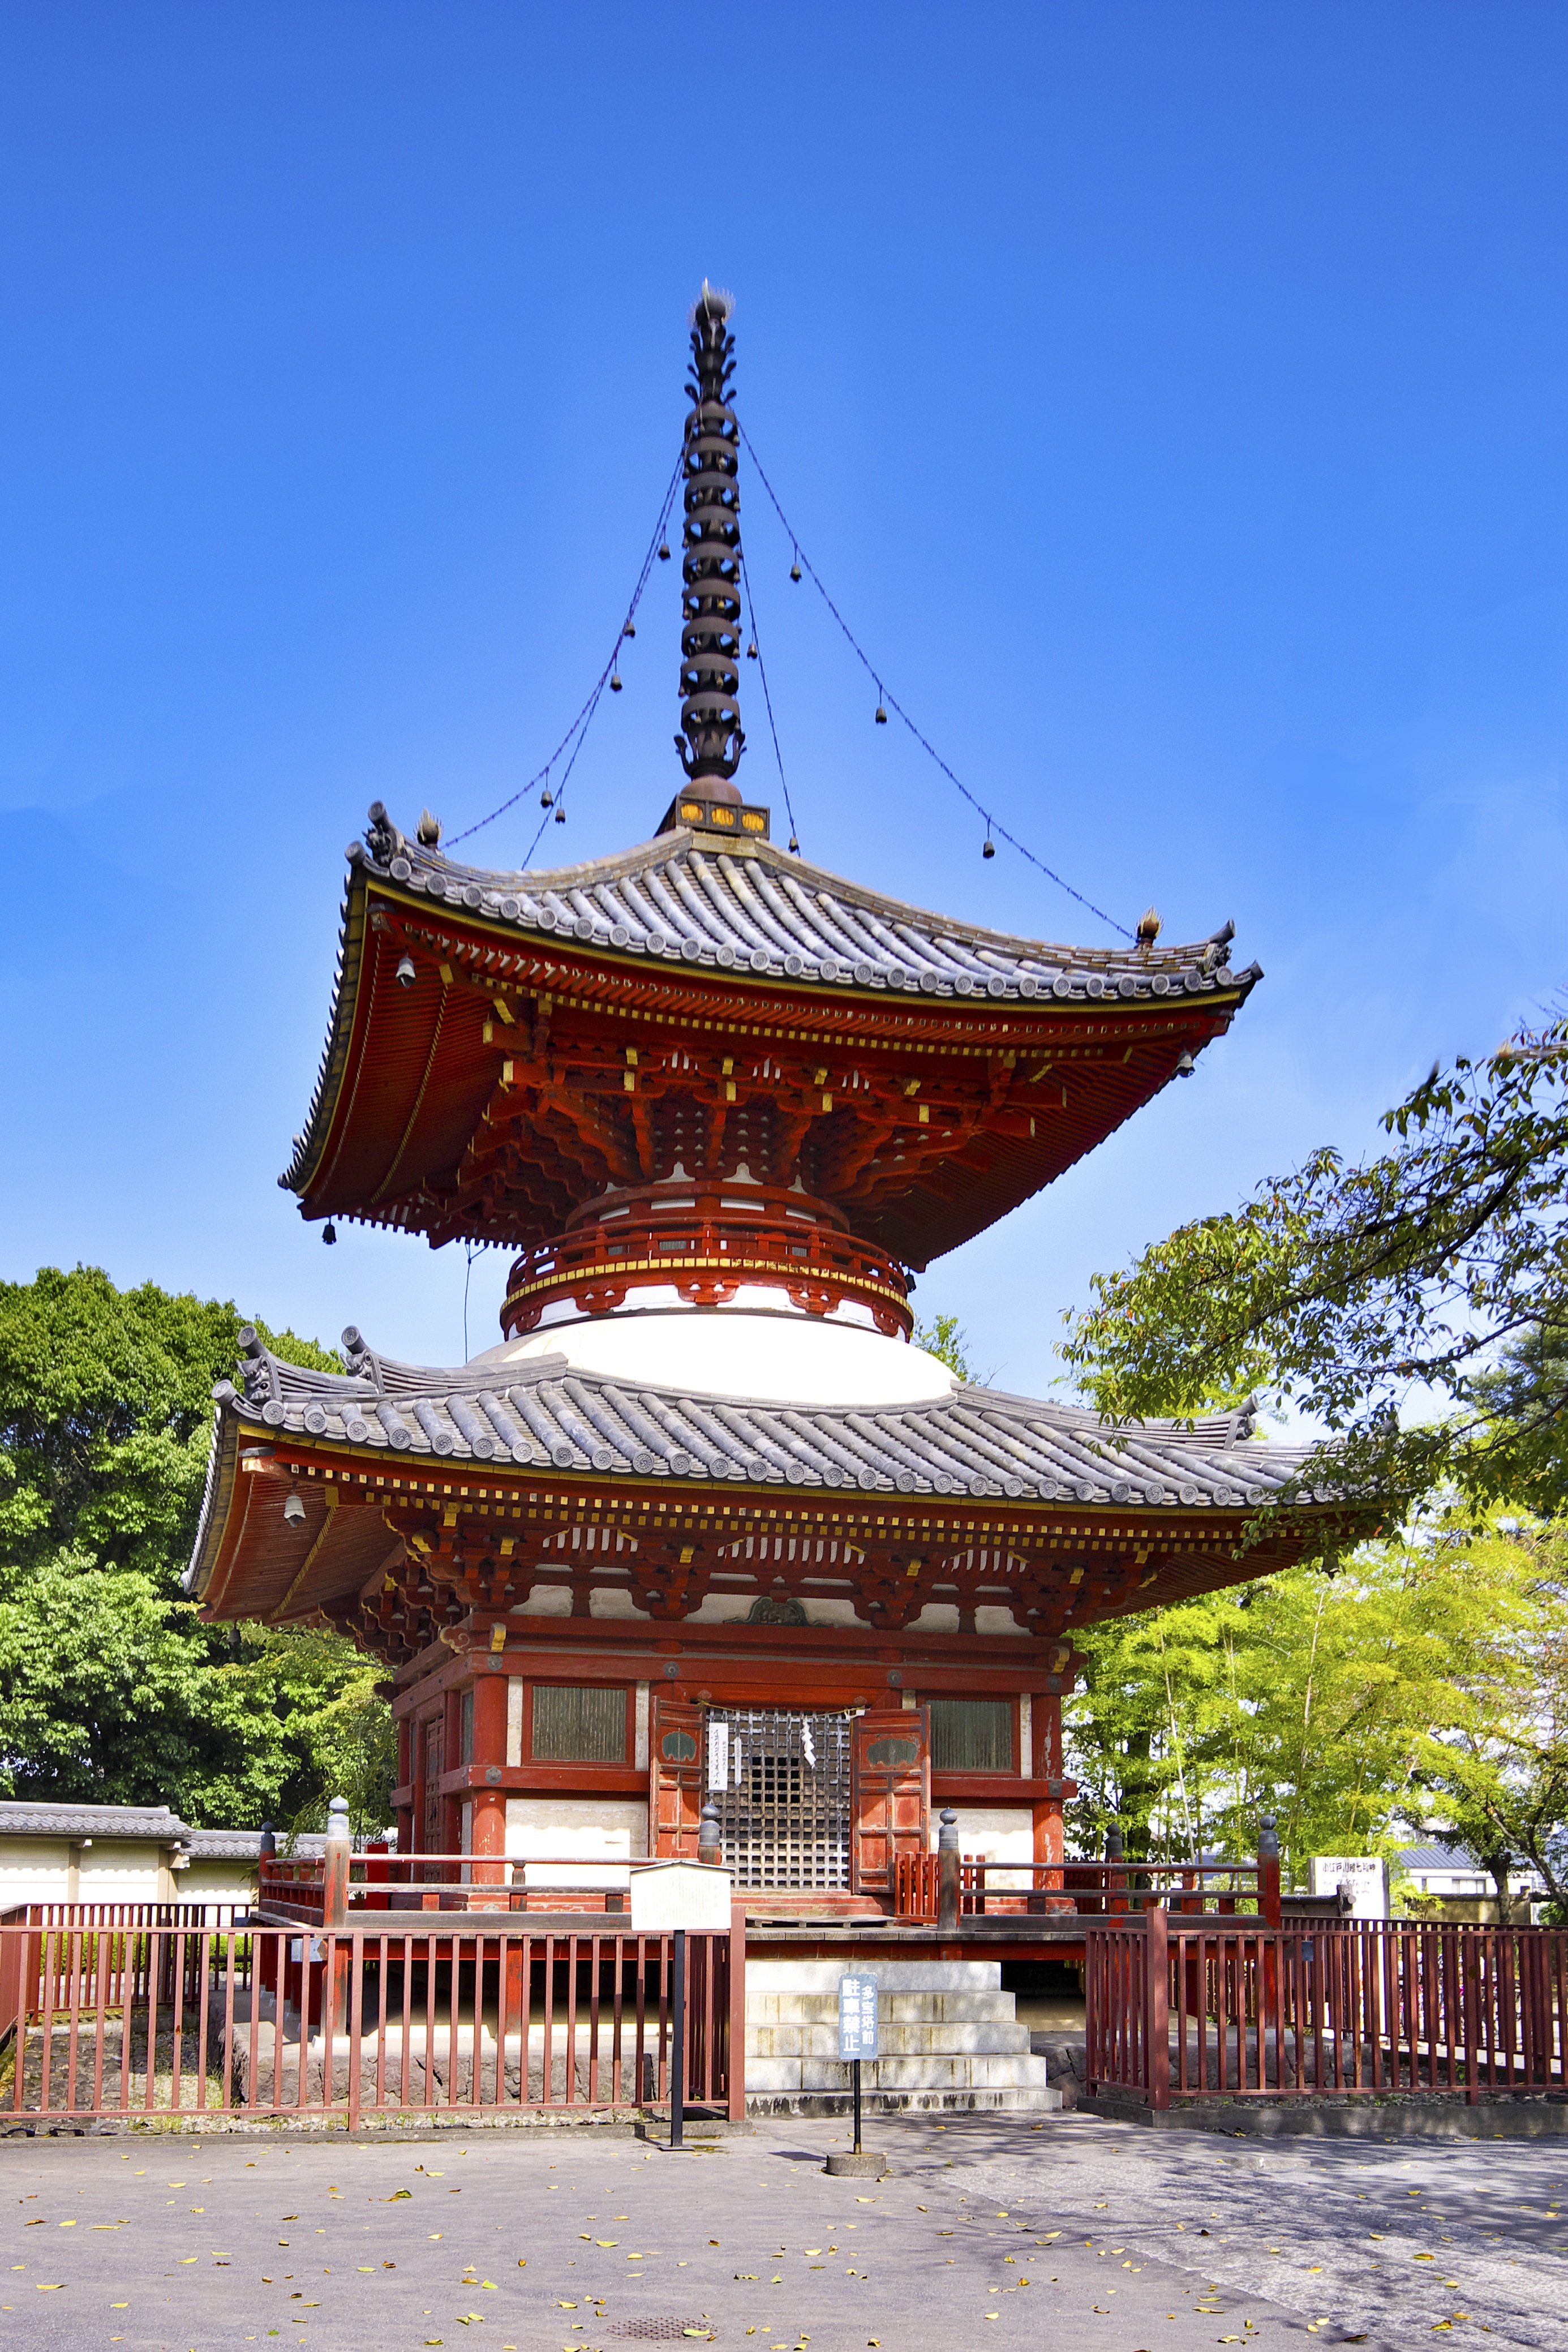
building, palace, tower, landmark, japan, place of worship, blue sky, temple, shrine, chinese architecture, pagoda, saitama, kawagoe, kita, hindu temple, historic site, shinto shrine, saitama prefecture